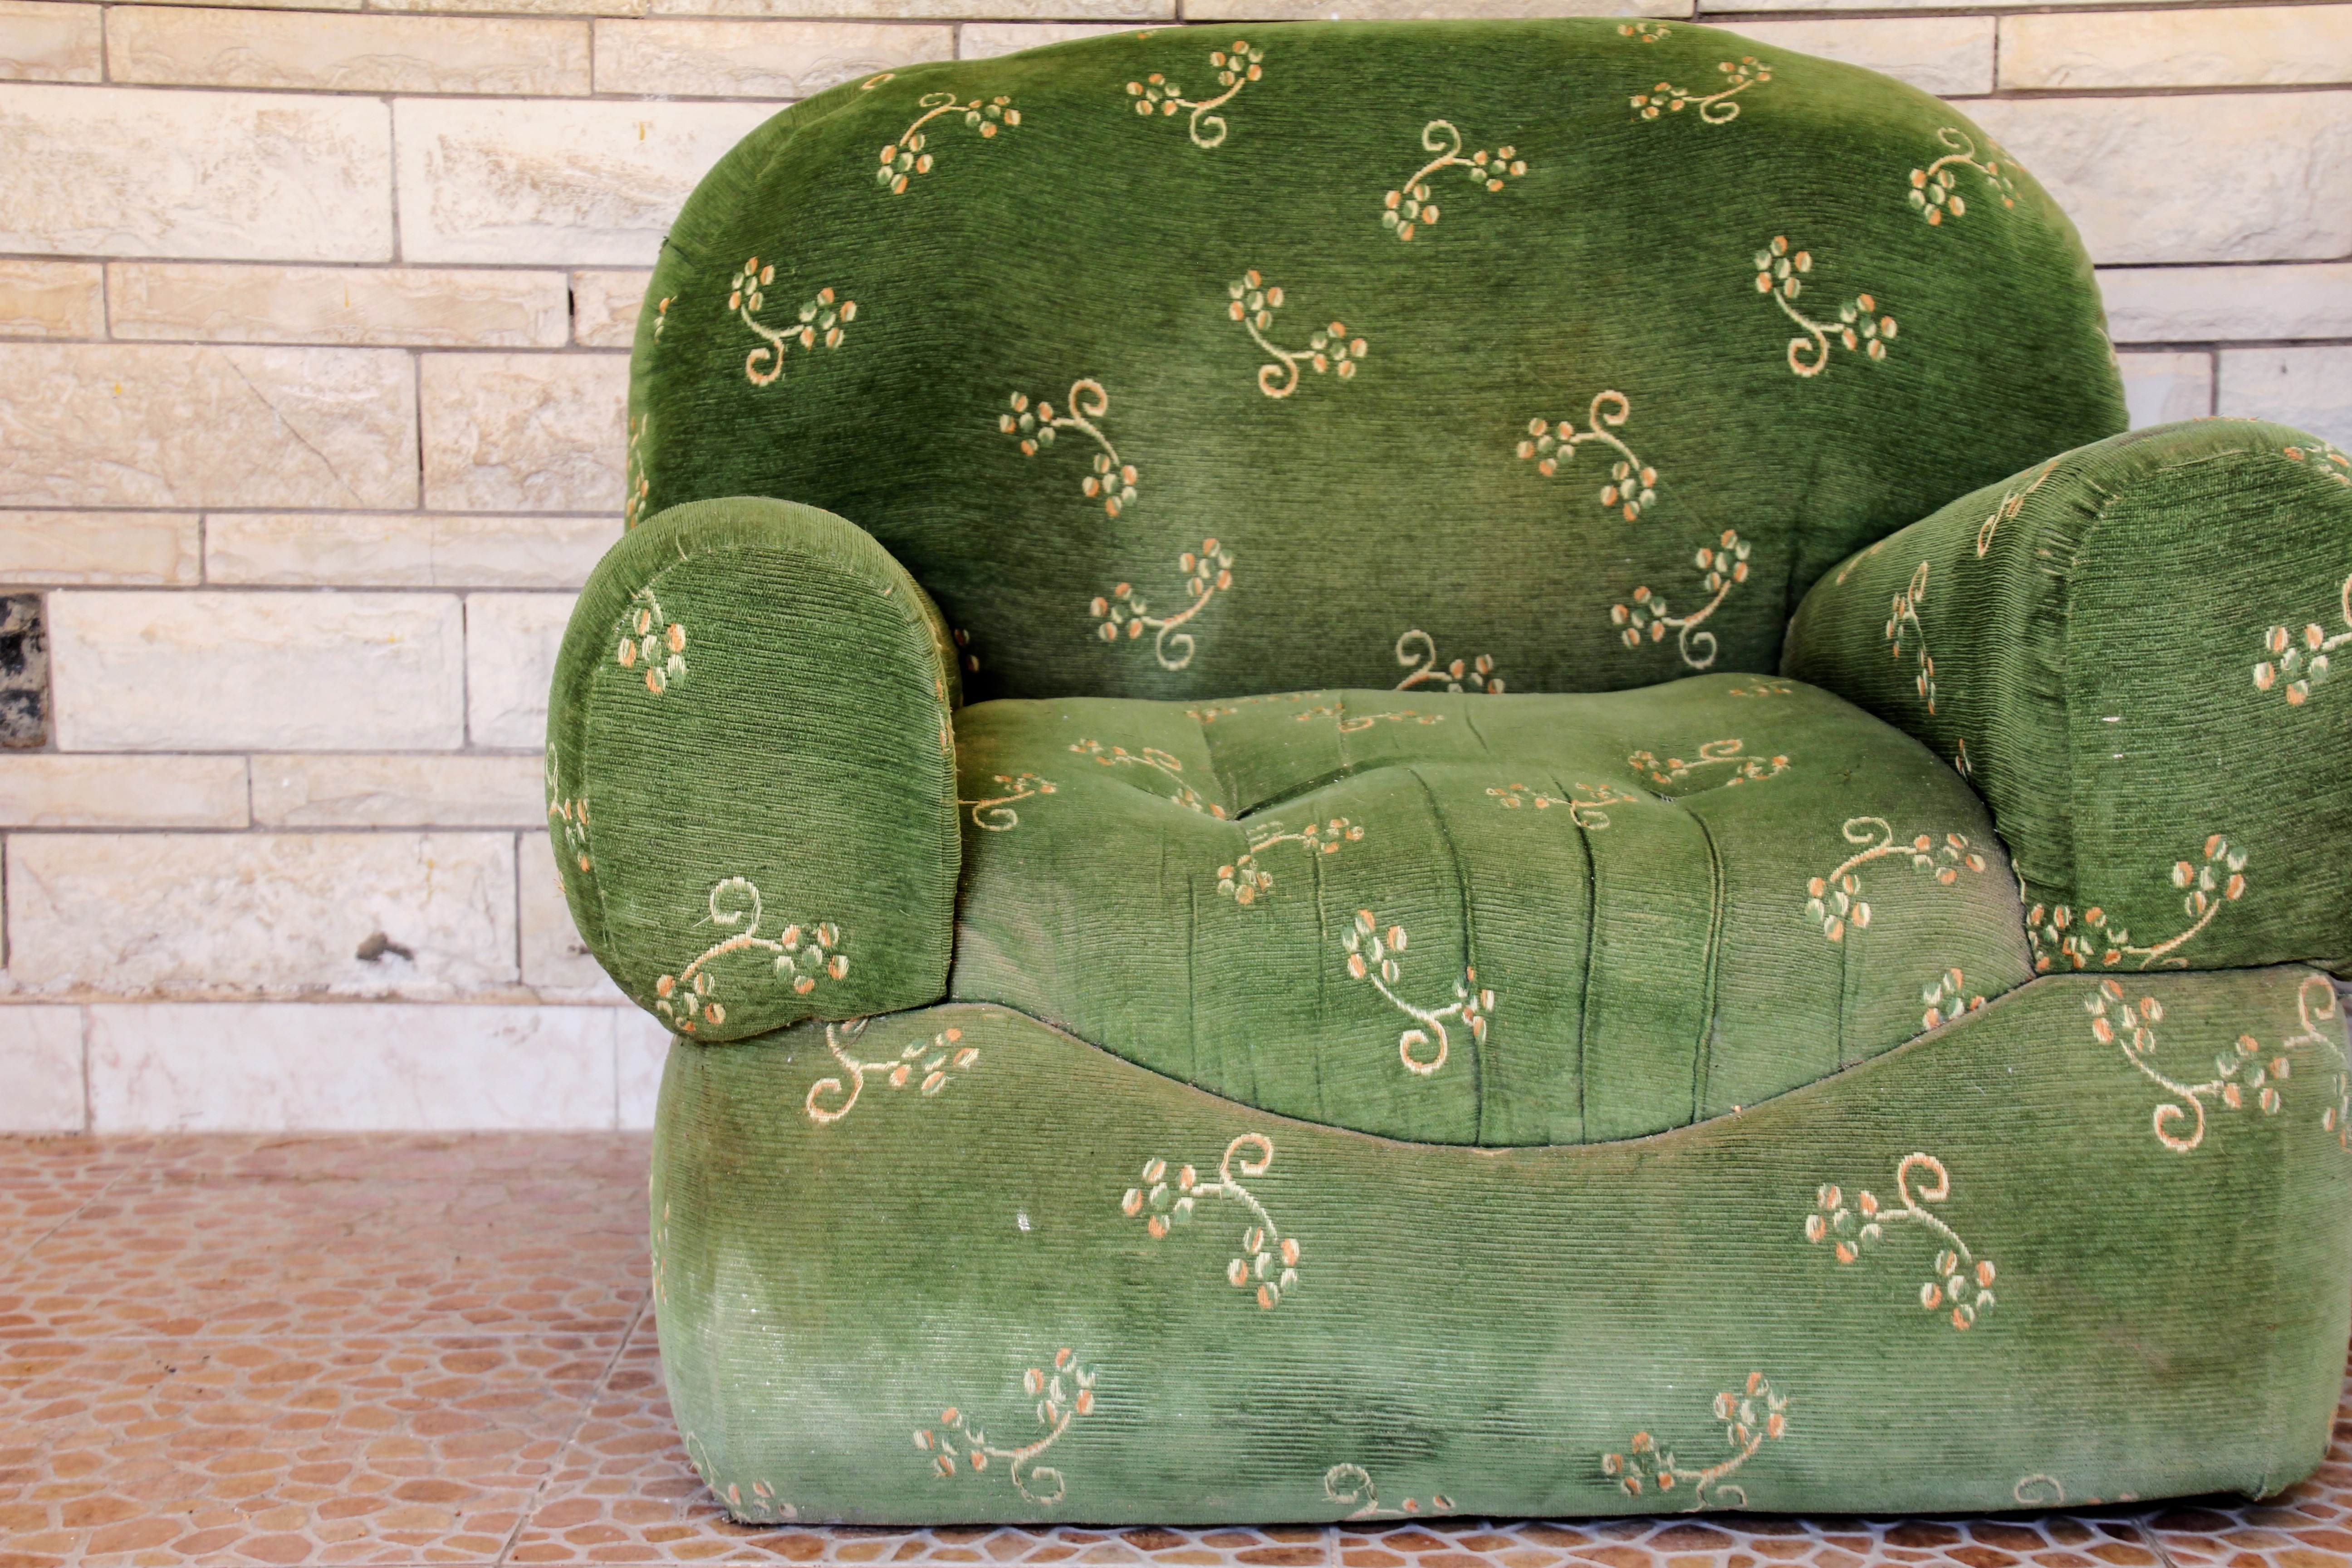
vintage, retro, chair, seat, old, green, relax, furniture, design, style, classic, 70th, quiet zone, 80s, upholstery